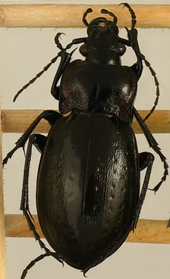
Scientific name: Carabus nemoralis
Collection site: Treehaven Site (TREE), plot TREE_006